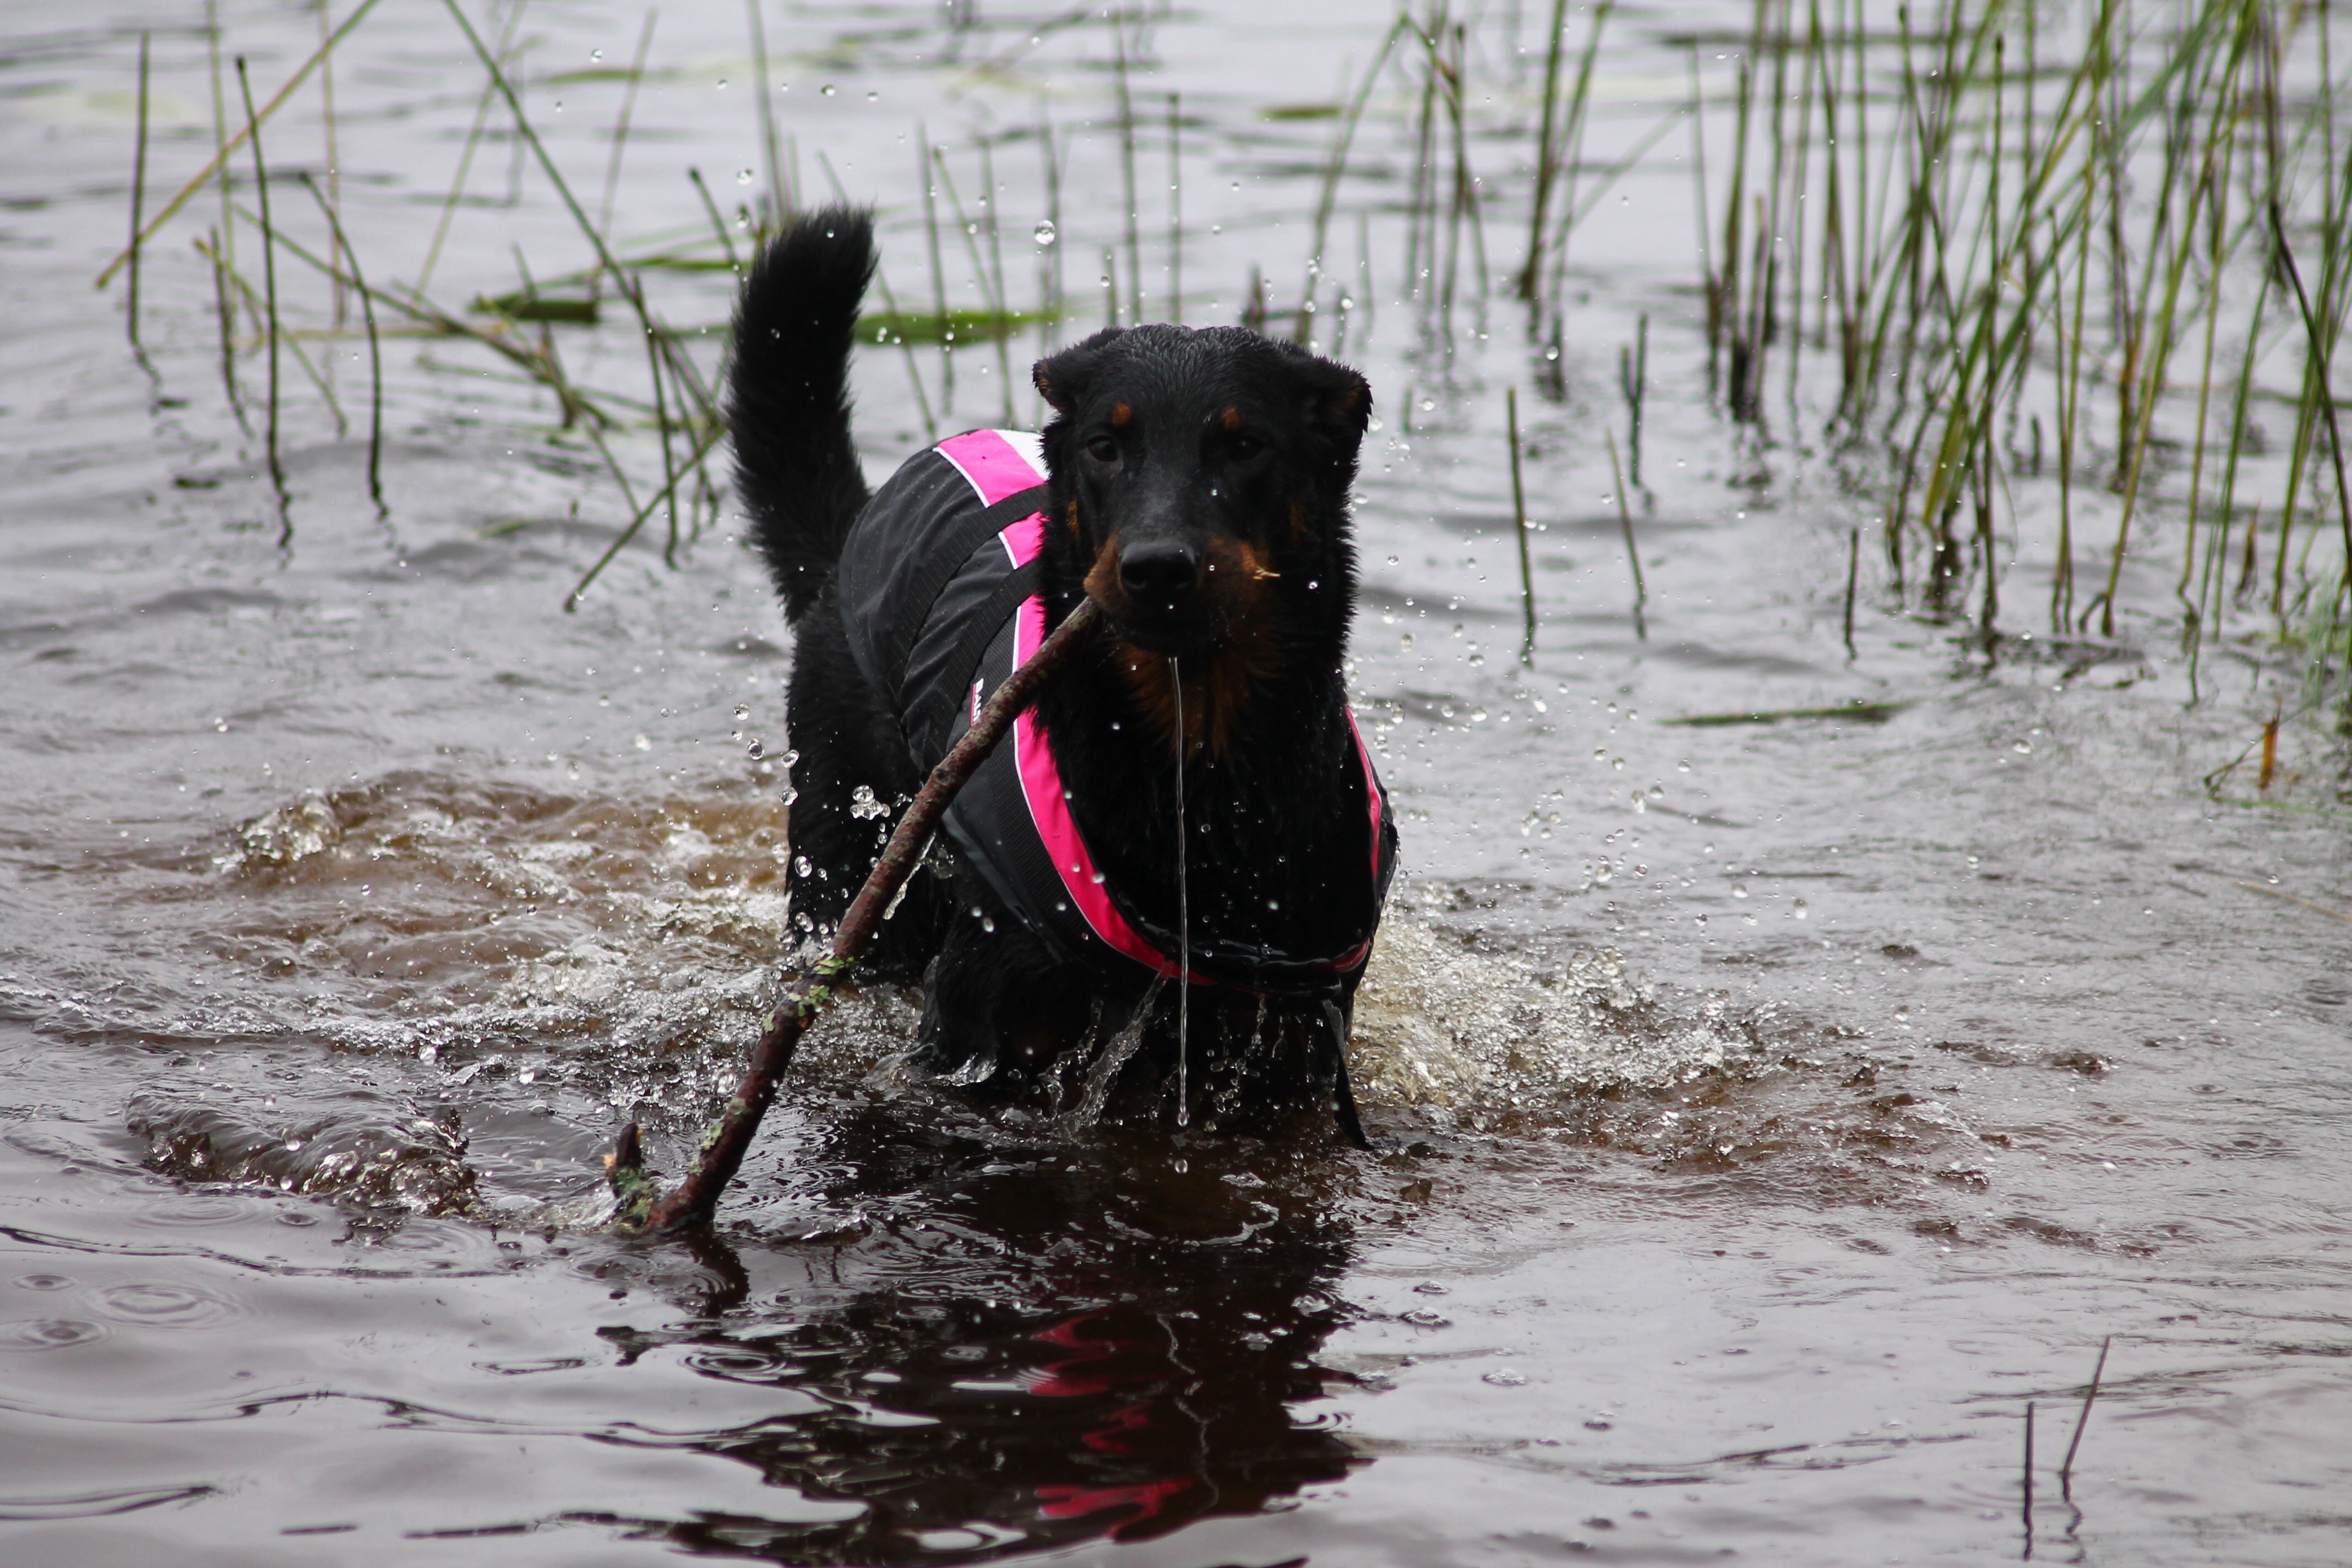
nature, lake, puppy, dog, animal, cute, pet, fur, young, mud, weather, mammal, black, baby, fun, happy, bath, adorable, teen, beauceron, dog like mammal